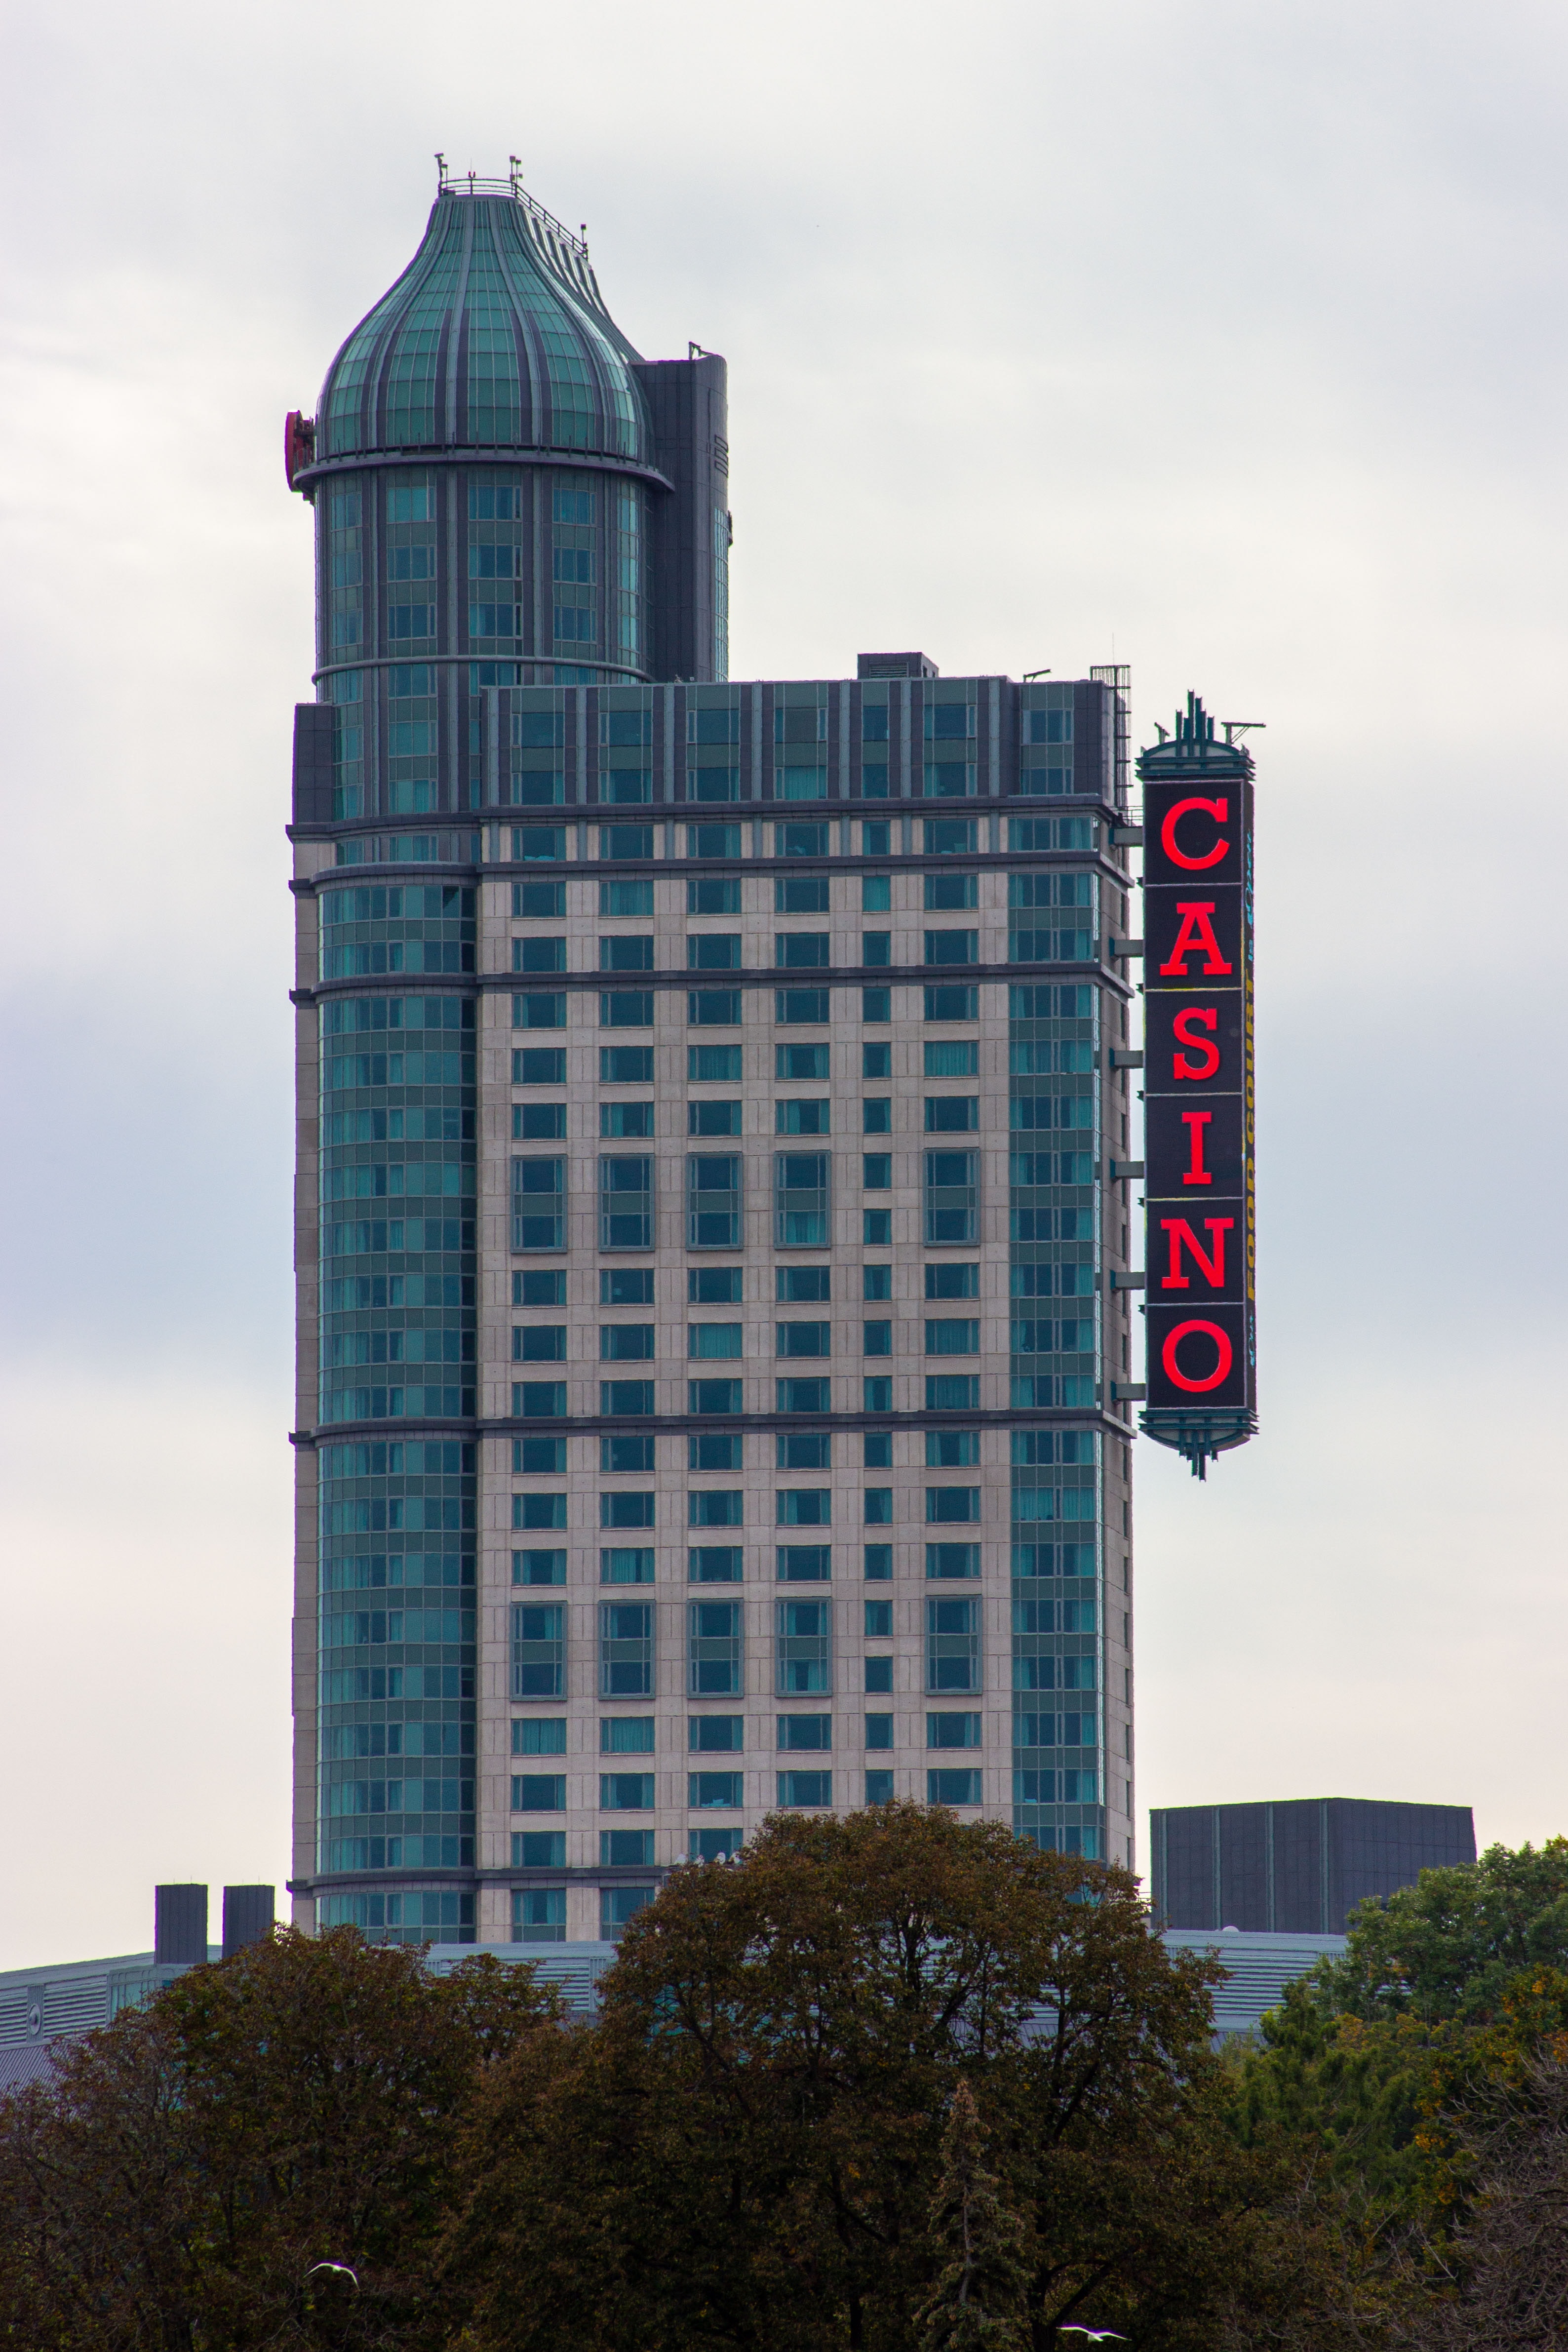
building, skyscraper, sky, cloud, tower, tower block, tree, urban design, condominium, residential area, city, facade, window, commercial building, metropolis, cityscape, human settlement, apartment, mixed use, house, headquarters, downtown, corporate headquarters, skyline, suburb, roof